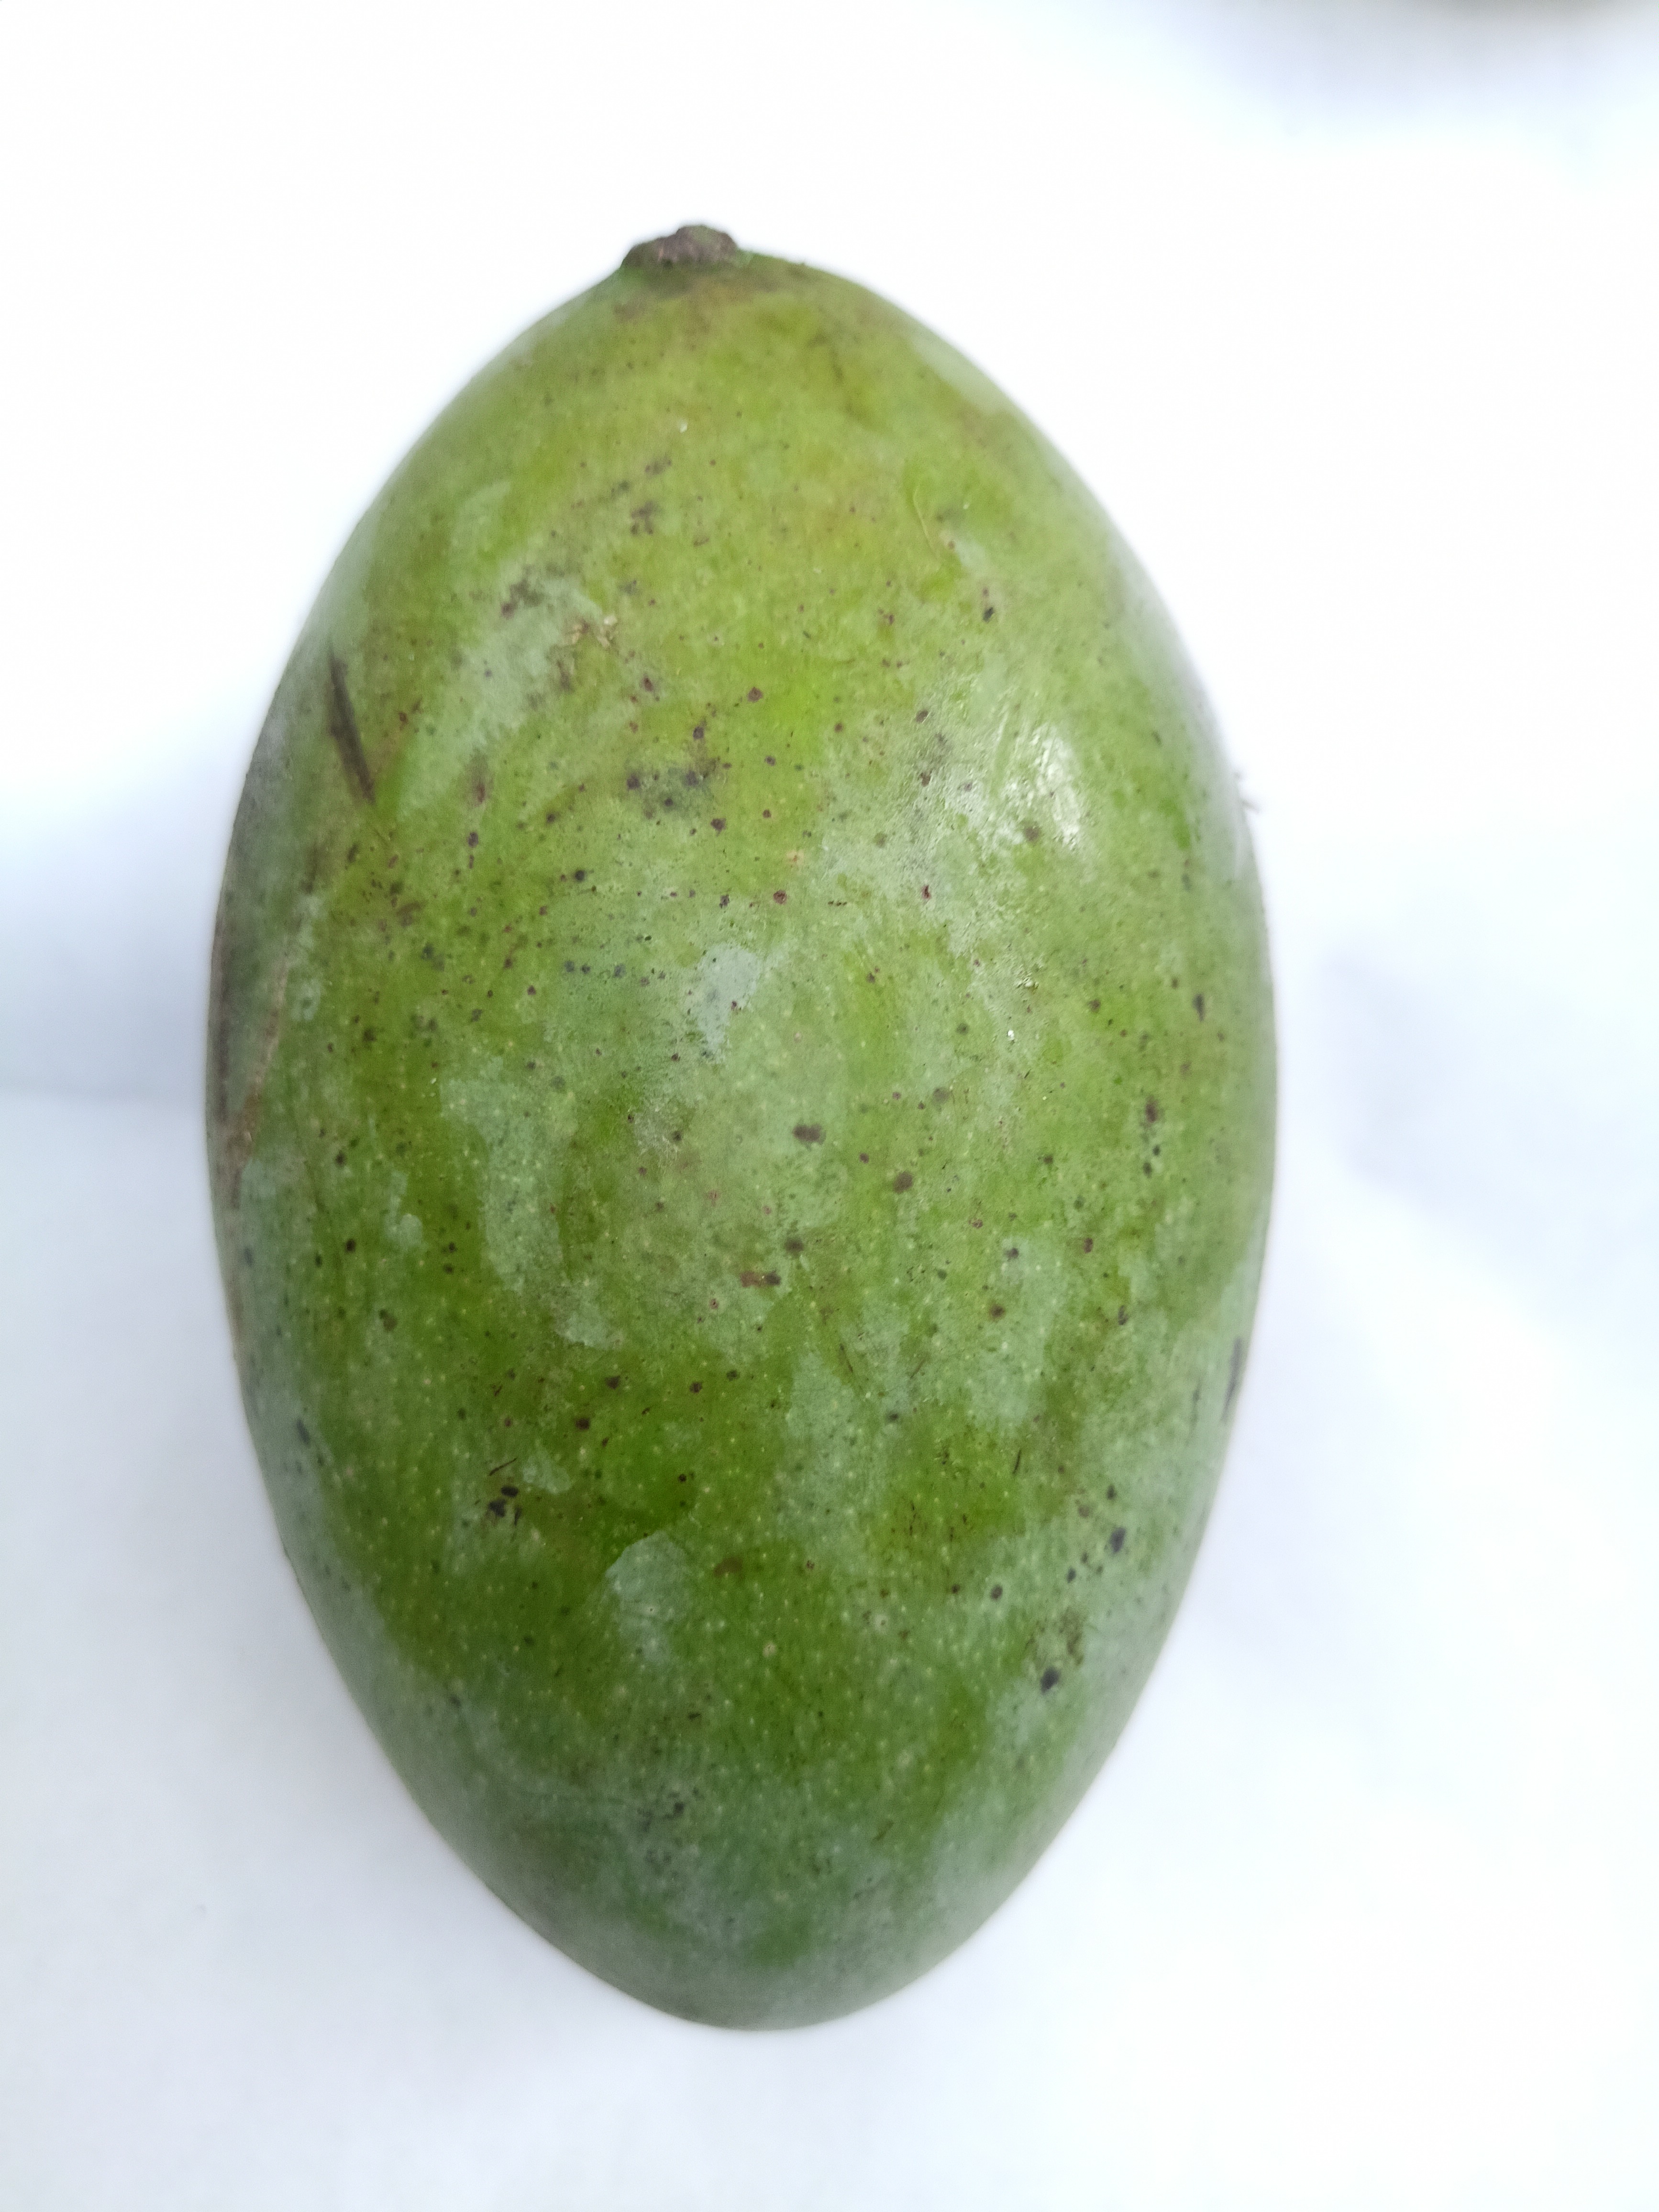
Mango variety: Amrapali